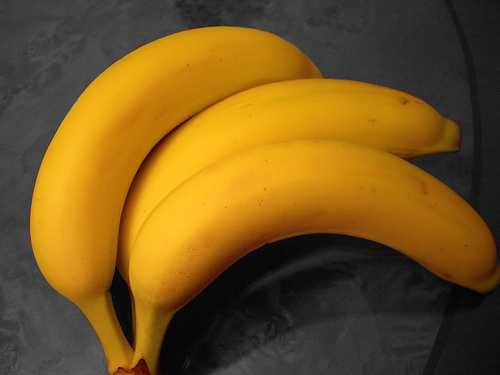
Label: Banana